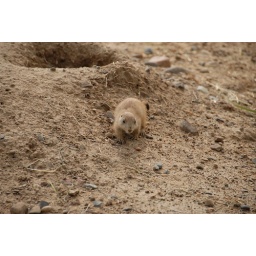
Baby prairie dogs can't go too far away from their home (which they can't tell from a hole in the ground).